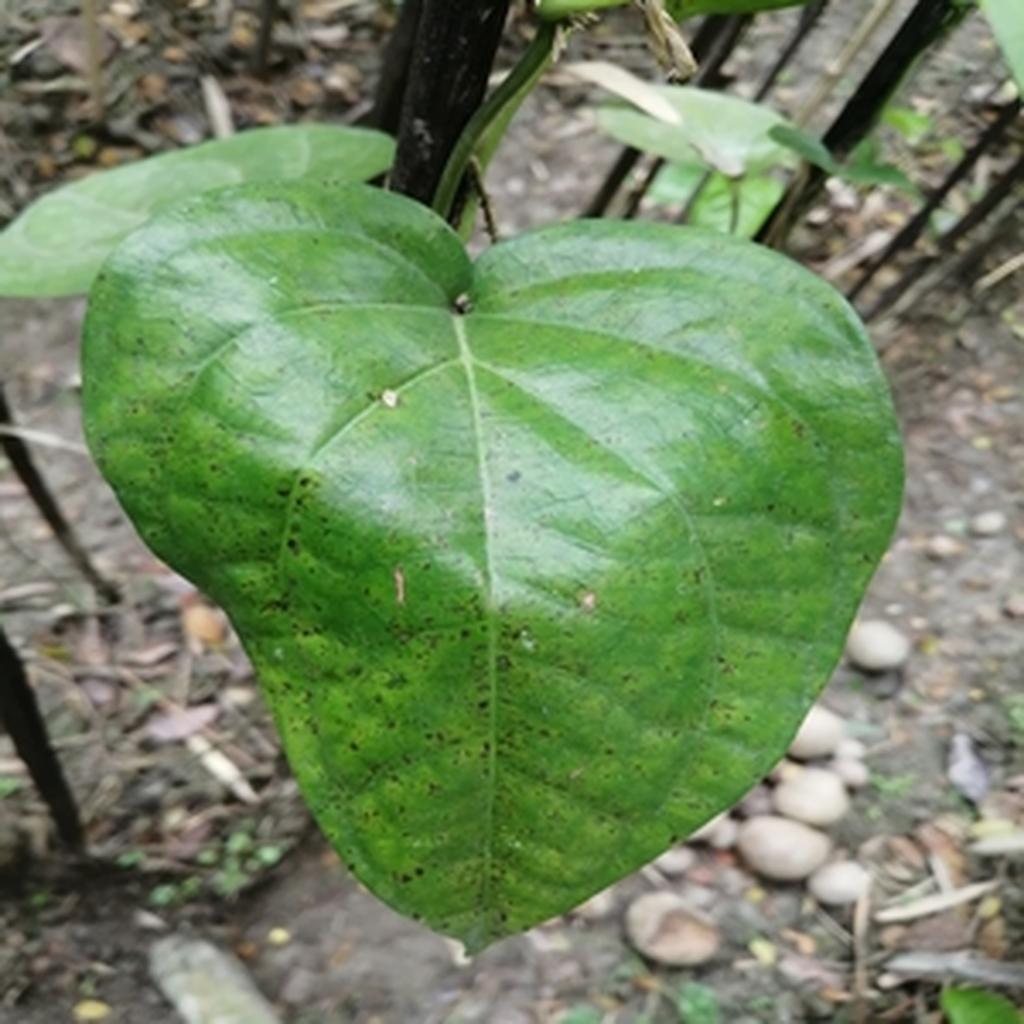
Label: Leaf_Spot